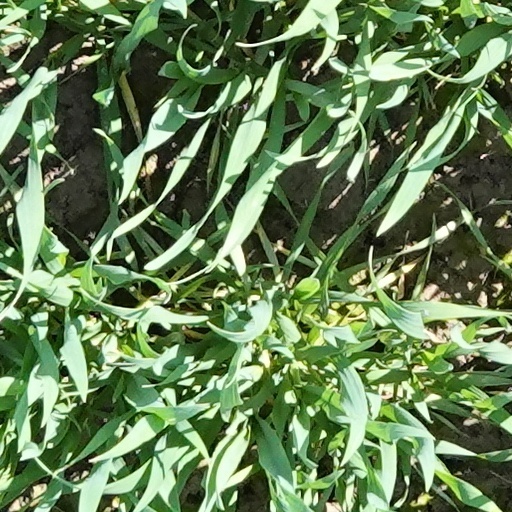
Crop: wheat